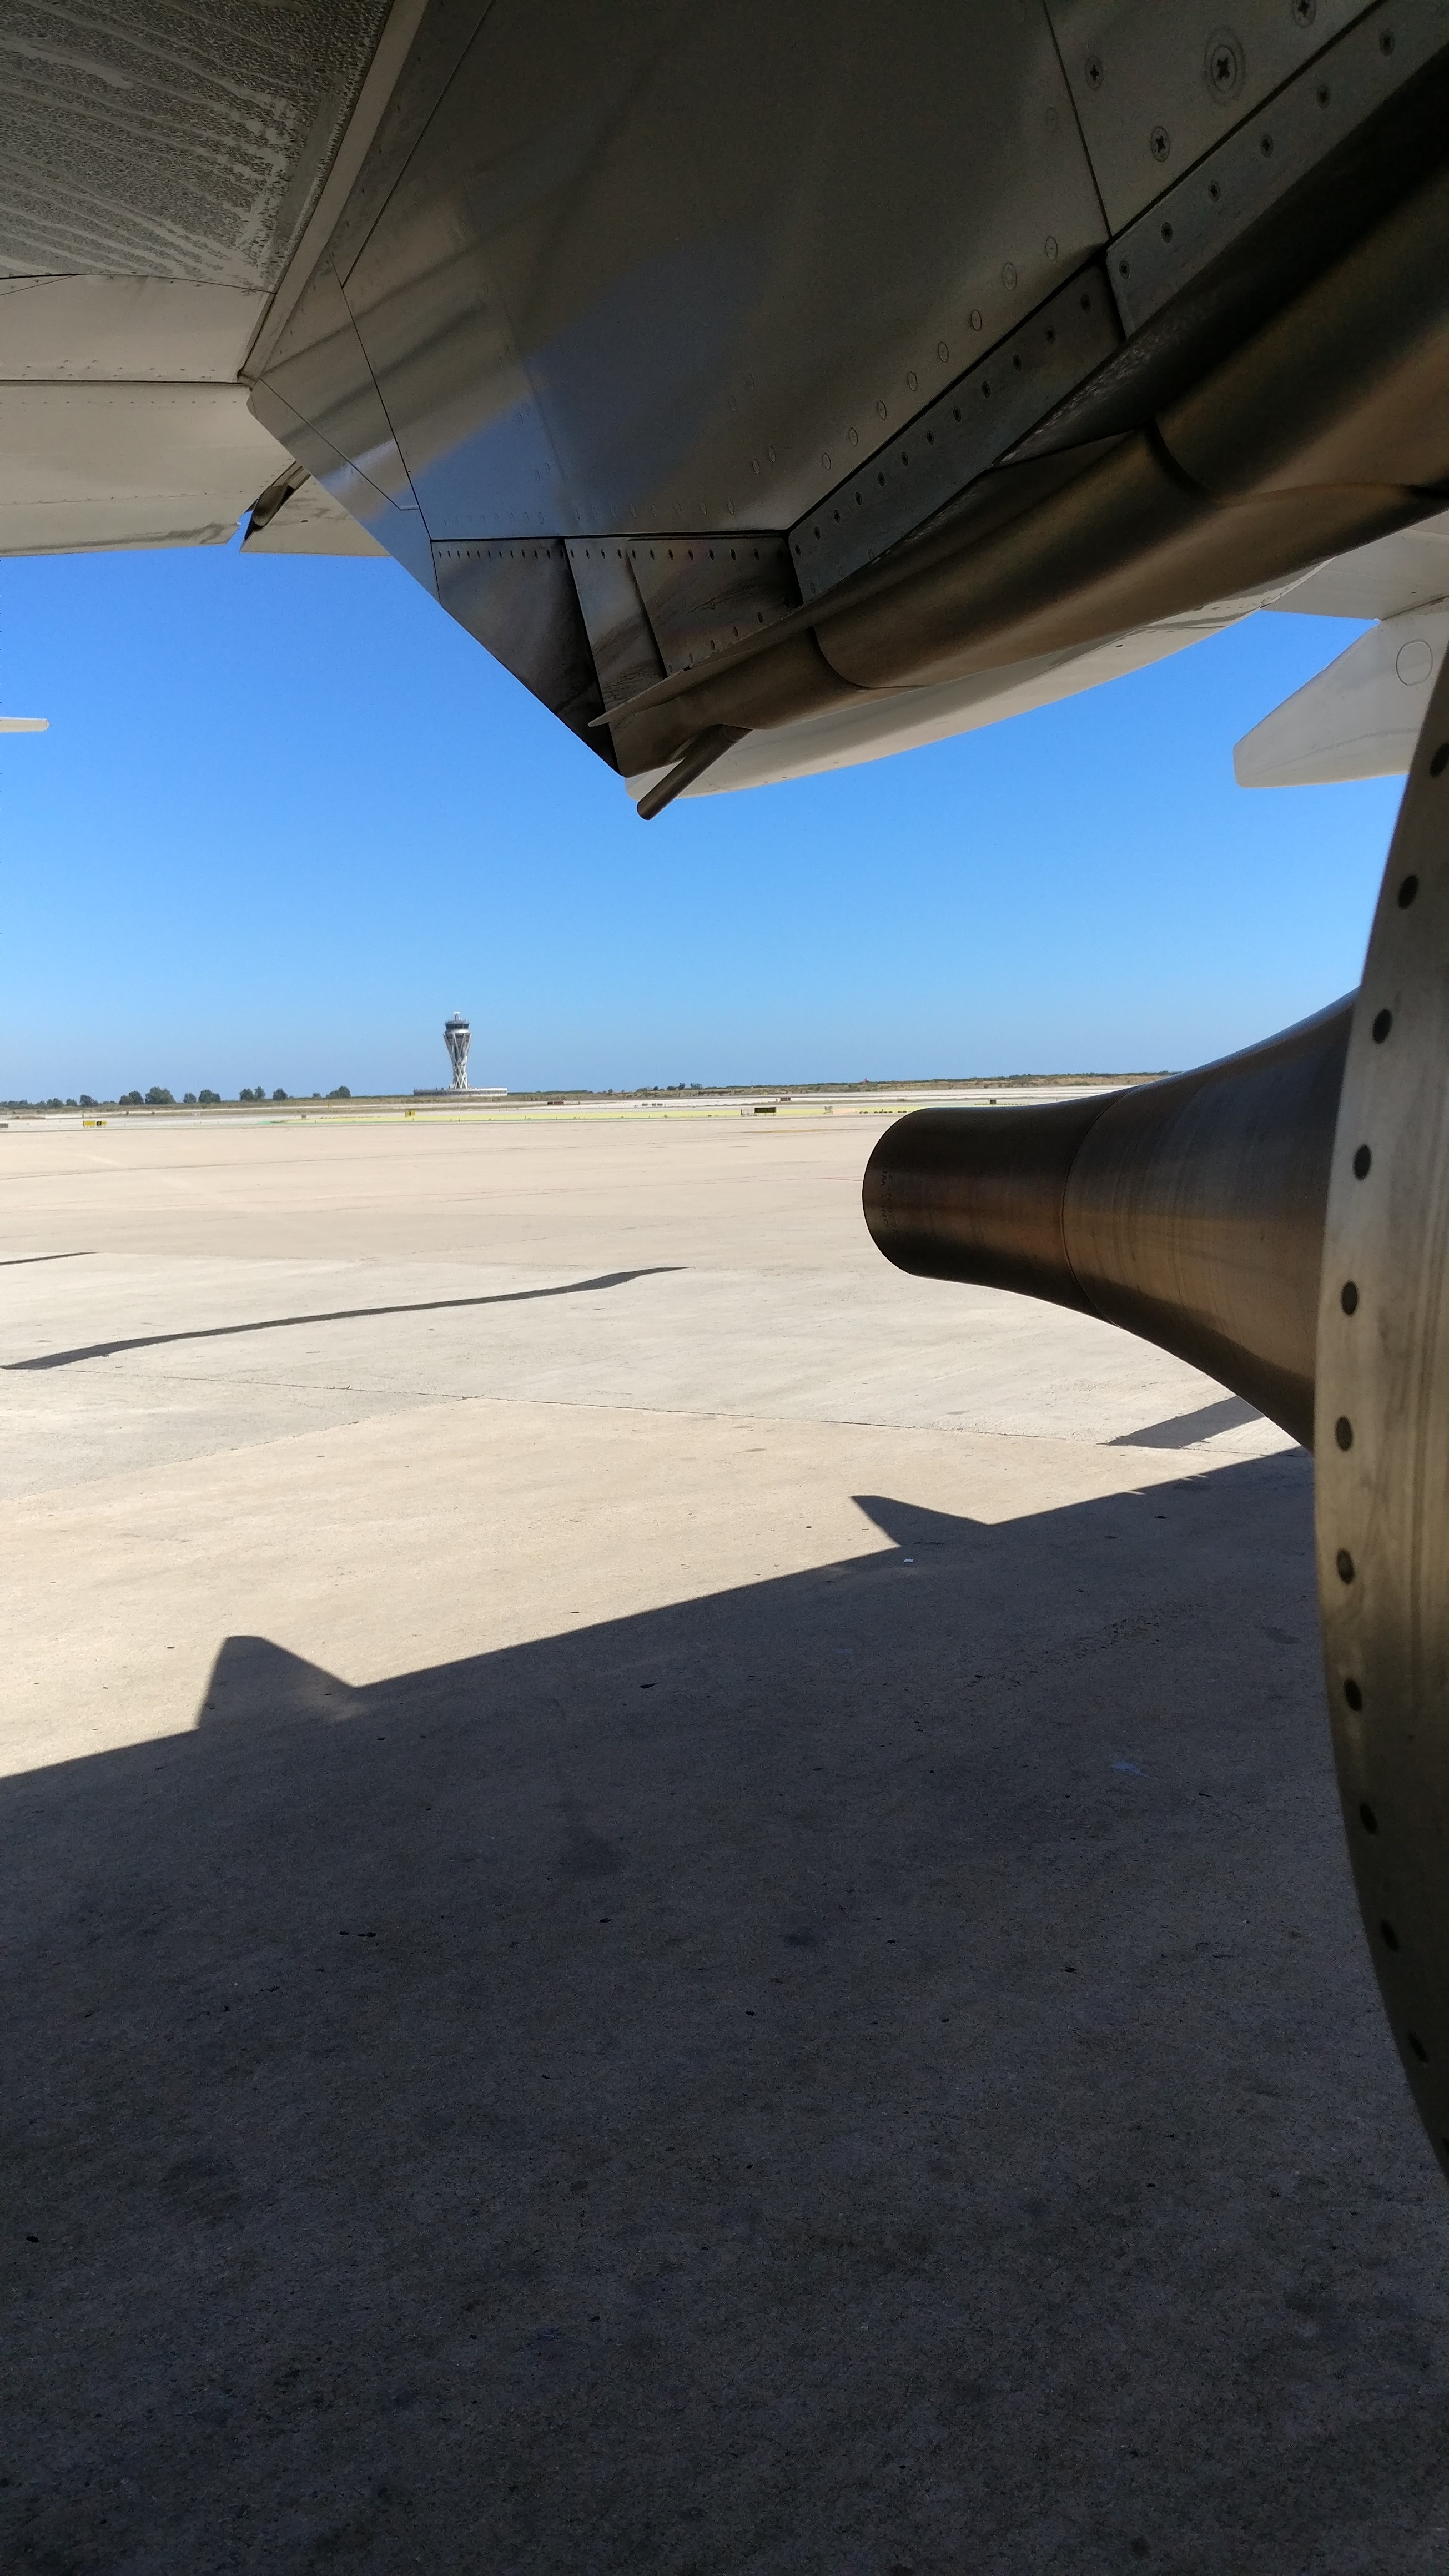
wing, cloud, sky, airplane, aircraft, reflection, vehicle, airline, aviation, flight, blue, airliner, air force, jet aircraft, atmosphere of earth, narrow body aircraft